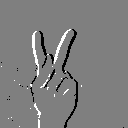
ASL letter: k